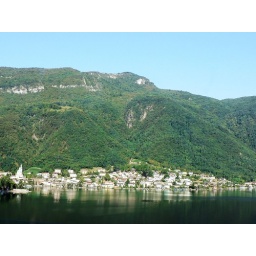
A town in Italy - taken from tour bus along highway